William J. Thompkins

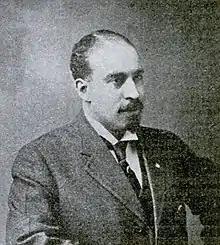

William J. Thompkins (July 5, 1884 - August 4, 1944) was a physician and health administrator in Kansas City, Missouri and served as Recorder of Deeds for the District of Columbia from 1934 to his death. He first received national notice when he challenged Jim Crow Laws in Oklahoma in Federal Courts in the early 1910s. He was a successful physician and was appointed superintendent of the Old General Hospital in Kansas City, Missouri and the Assistant Commissioner of Health in that City. He wrote an influential study of the relationship between housing conditions and tuberculosis in blacks and was active in Democratic politics which garnered him attention at the highest levels of the party. He became president of the National Negro Democratic Association and was a major campaigner for the Democratic Presidential Candidates in campaigns from 1928 until 1940, gaining national level party appointments in 1932, 1936, and 1940. In 1934 he was appointed Recorder of Deeds for Washington, DC. This position was the highest federal appointment given to an African American, a tradition which was started with Frederick Douglass' appointment to the position in 1881.